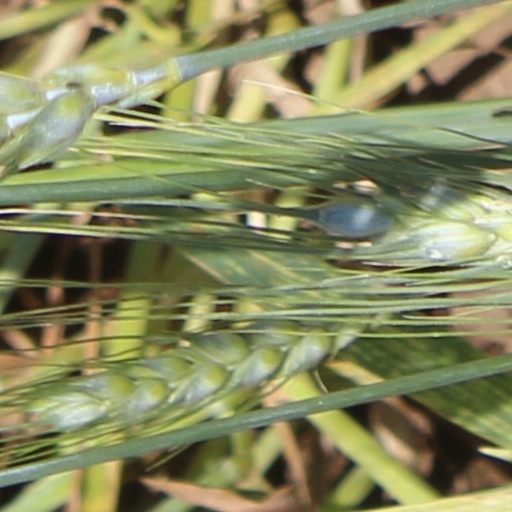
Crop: wheat